József Verebes

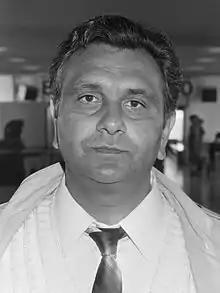
Verebes in 1987

József Verebes (23 March 1941 – 13 March 2016) was a Hungarian football manager and player. He played as a forward.